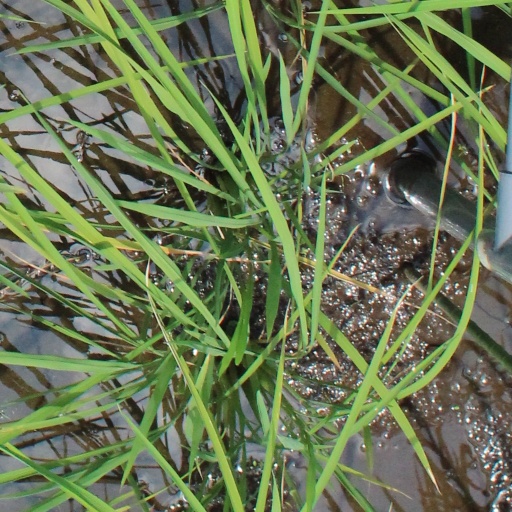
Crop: rice